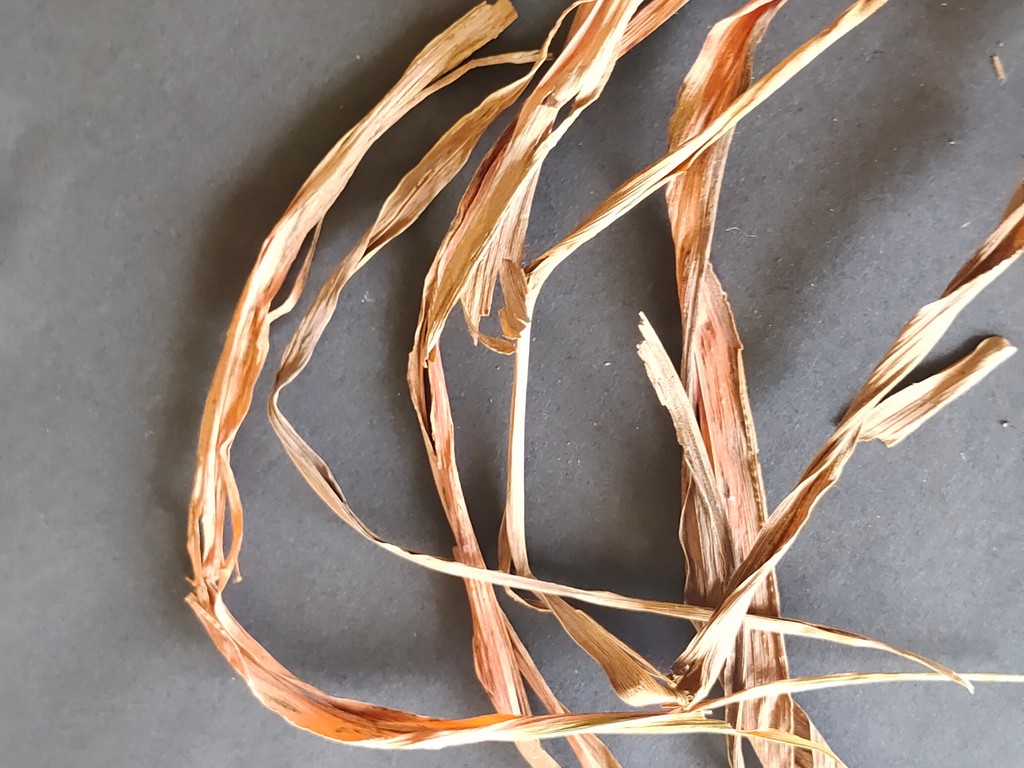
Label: Dried